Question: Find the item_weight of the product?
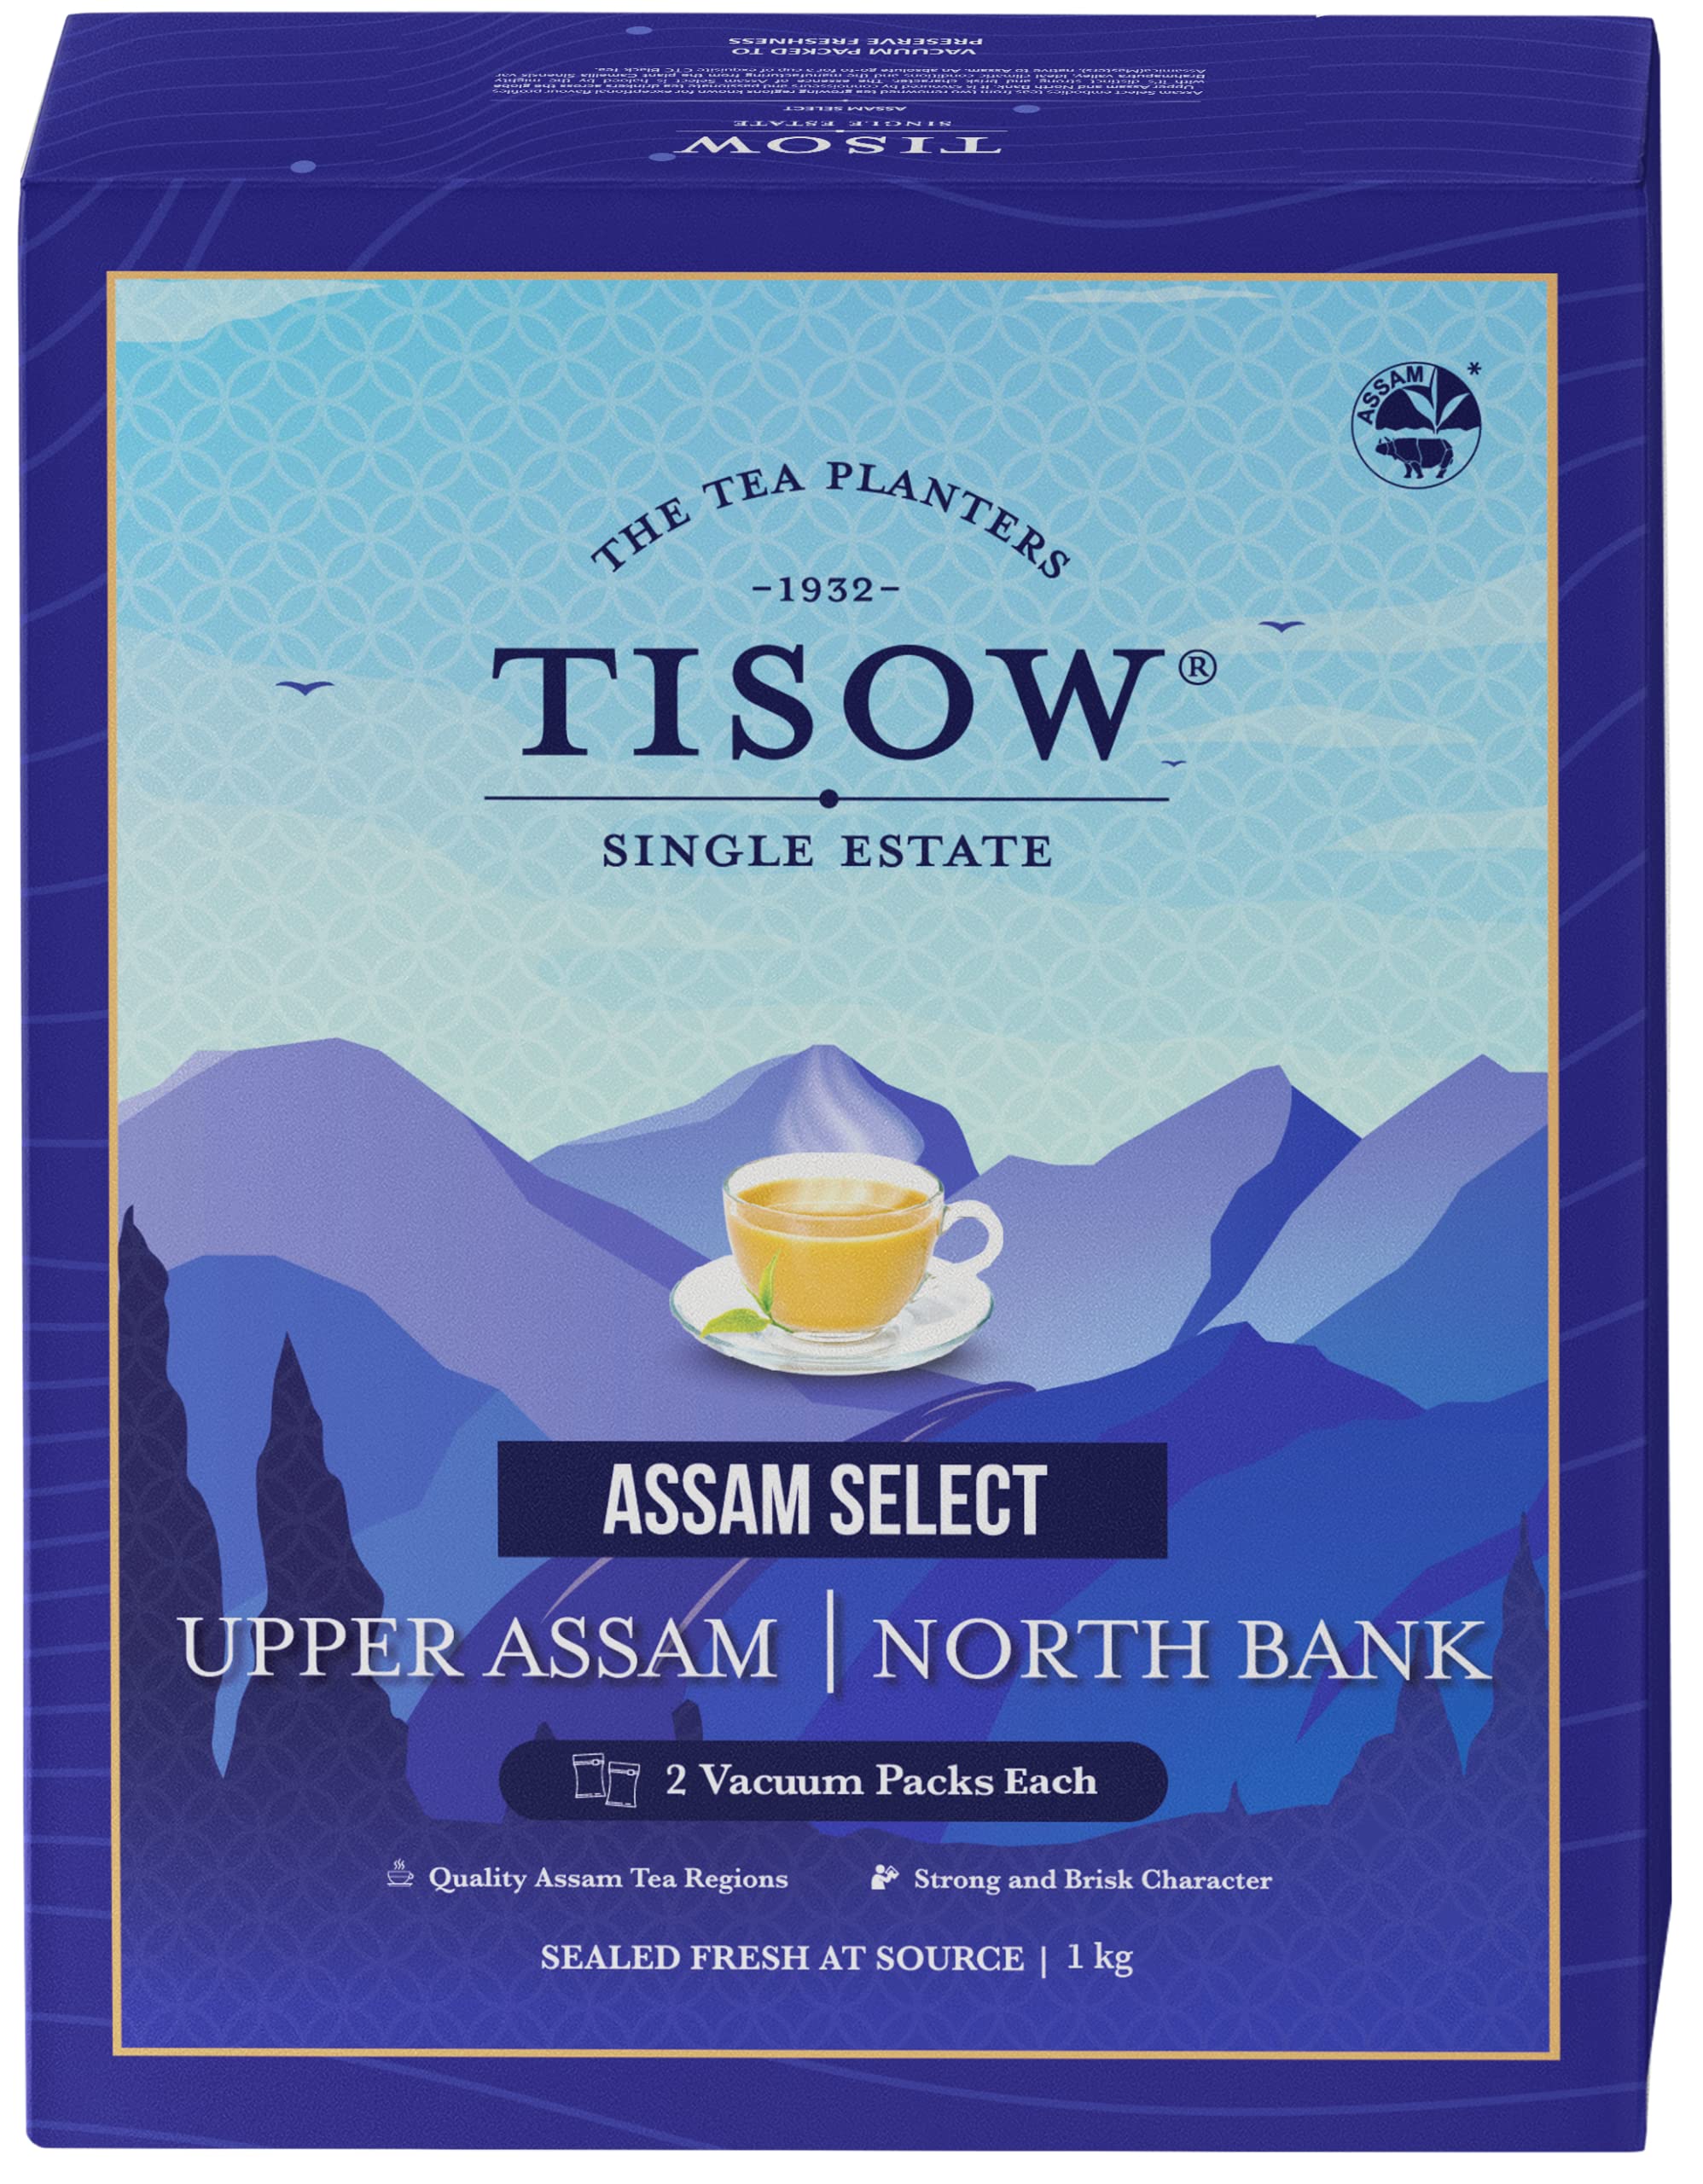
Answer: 1 kilogram